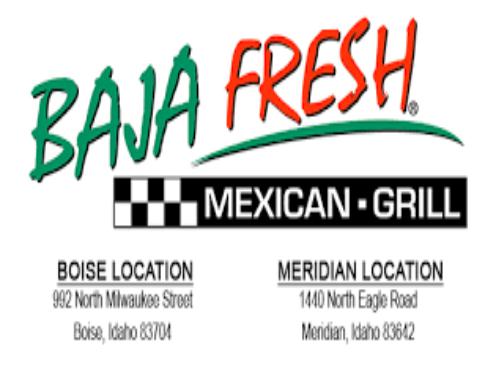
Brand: Baja Fresh
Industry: Food